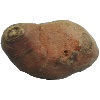
Label: potato_sweet